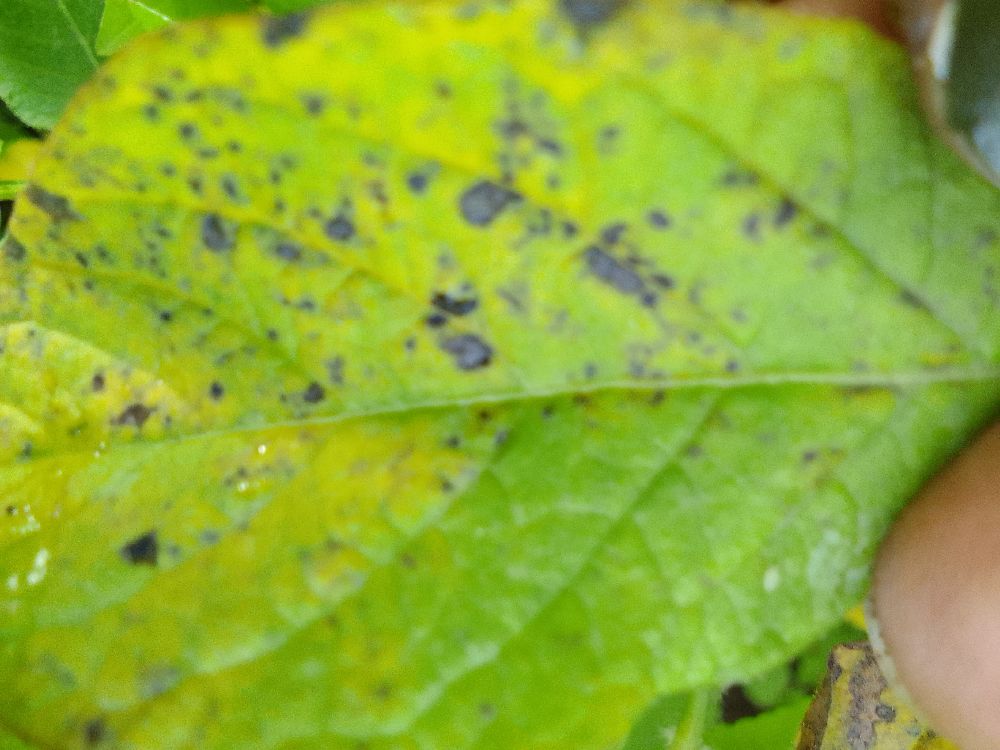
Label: Early blight